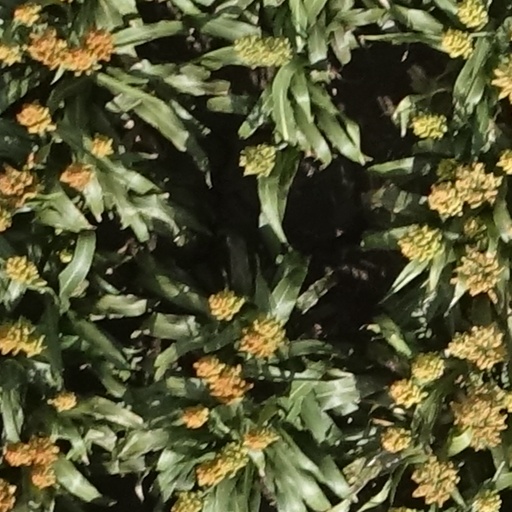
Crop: sorghum